Claus Lessmann

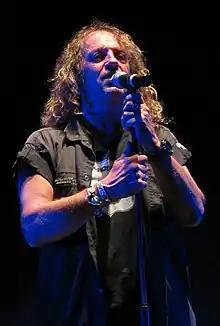
Lessmann in 2010

Claus Lessmann (born 11 September 1960) is a German heavy metal musician and former lead singer of heavy metal band Bonfire. He is the only member and singer of Bonfire to have appeared on all of the band's albums through 2015, when he left Bonfire. Lessmann was also one of the two original members of the band until January 2015, the other being lead guitarist Hans Ziller. Before joining Bonfire in 1978, he was in the bands Ginger and Sunset. He is currently the vocalist for Phantom 5. Phantom 5 has released two albums.